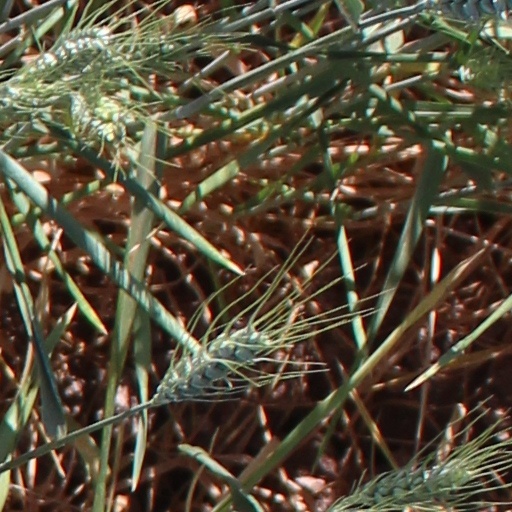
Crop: wheat